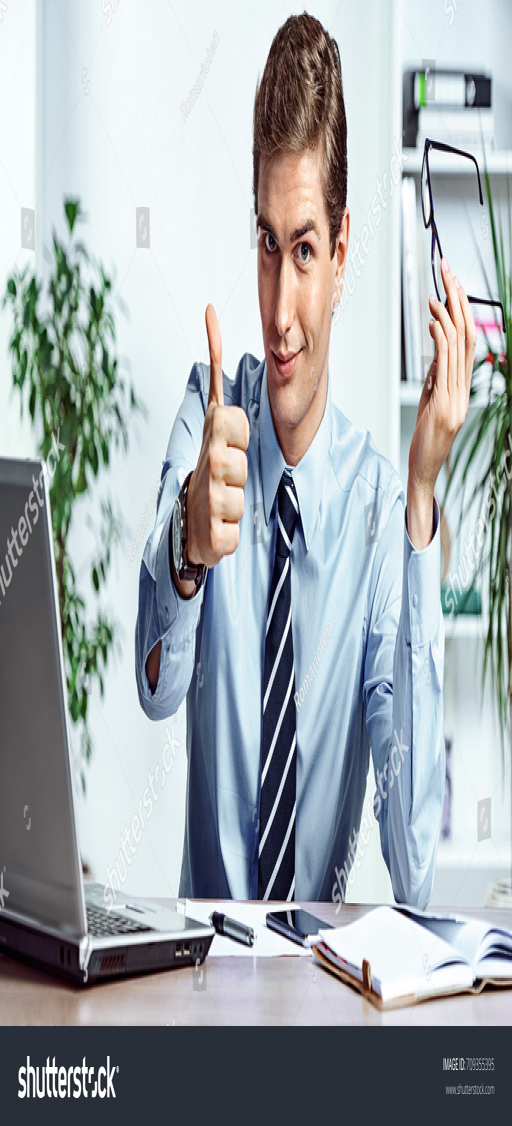
successful businessman takes off his glasses and showing thumb up .